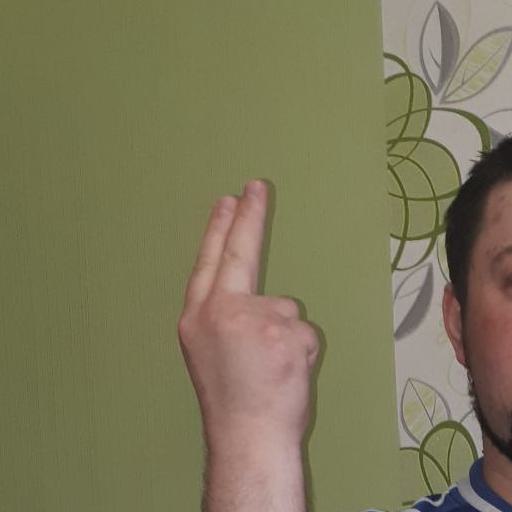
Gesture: two_up_inverted